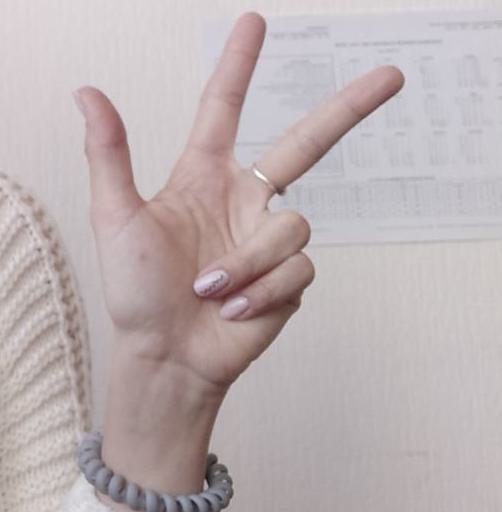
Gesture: three2